List of German-trained divisions of the National Revolutionary Army

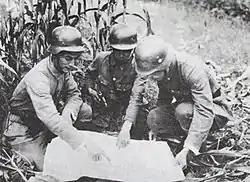
Officers with German equipments in Battle of Shanghai

In 1934 General Hans von Seeckt, acting as advisor to President Chiang, proposed an ""80 Division Plan"" for reforming the entire Chinese army into 80 divisions of highly trained, well-equipped troops organised along German lines. The plan was never fully realised, as the vying warlords could not agree upon the reorganised division organization and the disbanding of the others. By July 1937 only 8 infantry divisions had completed reorganisation and training. These were the 3rd, (Commander Qian Dajun), 6th, 9th, 14th, 36th, 87th, 88th, and the Training Division.